Wood–Ljungdahl pathway

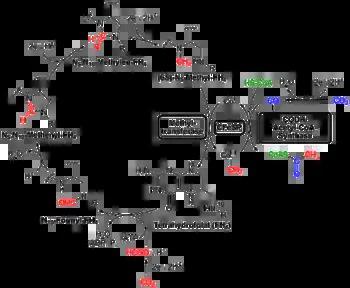
The reductive acetyl-CoA pathway

The Wood–Ljungdahl pathway is a set of biochemical reactions used by some bacteria. It is also known as the reductive acetyl-coenzyme A (acetyl-CoA) pathway. This pathway enables these organisms to use hydrogen as an electron donor, and carbon dioxide as an electron acceptor and as a building block to generate acetate for biosynthesis.